Escoffion

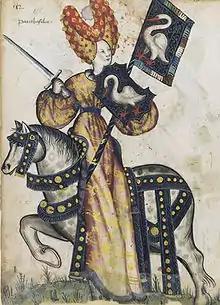
Penthesilea as one of the Nine Female Worthies

Shown above is a detail of an illumination on parchment showing Queen Isabeau of Bavaria wearing a heart-shaped escoffion. The headpiece was worn mostly by women of the court, or those of a higher class. The conventions surrounding who was able to wear the escoffion is covered in the Medieval clothing laws and headwear section below. Court fashion had become increasingly more extravagant across Europe in the Late Middle Ages, particularly in England, France, Germany and other countries in Western Europe. The escoffion varied in terms of style across Europe, with the English 'Tudor' escoffion coming into prominence. Essentially, the Tudor style of headwear was a more subdued and conservative version of the original large headdress.